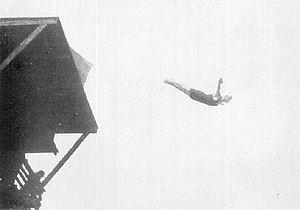
Erik William Adlerz est un plongeur suédois, double champion olympique de plongeon. Premier plongeur à remporter deux médailles dans les mêmes Jeux, il est introduit à l'International Swimming Hall of Fame en 1986.